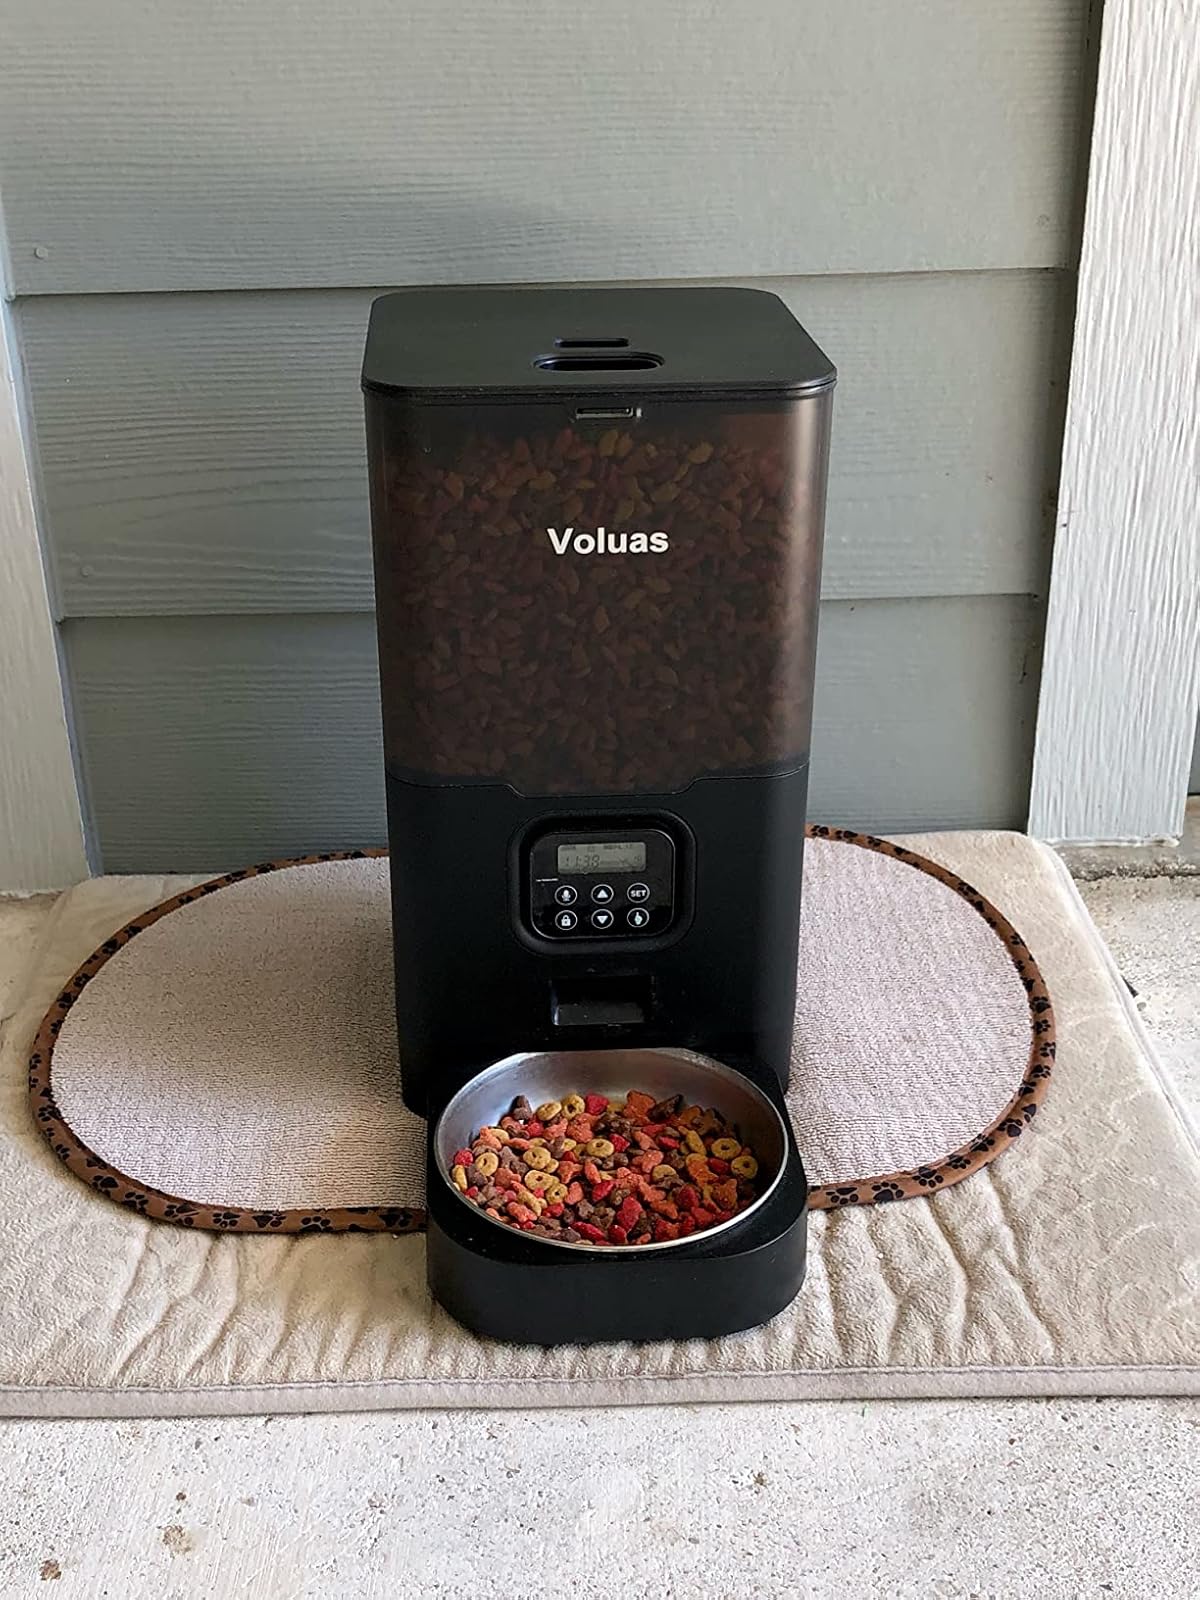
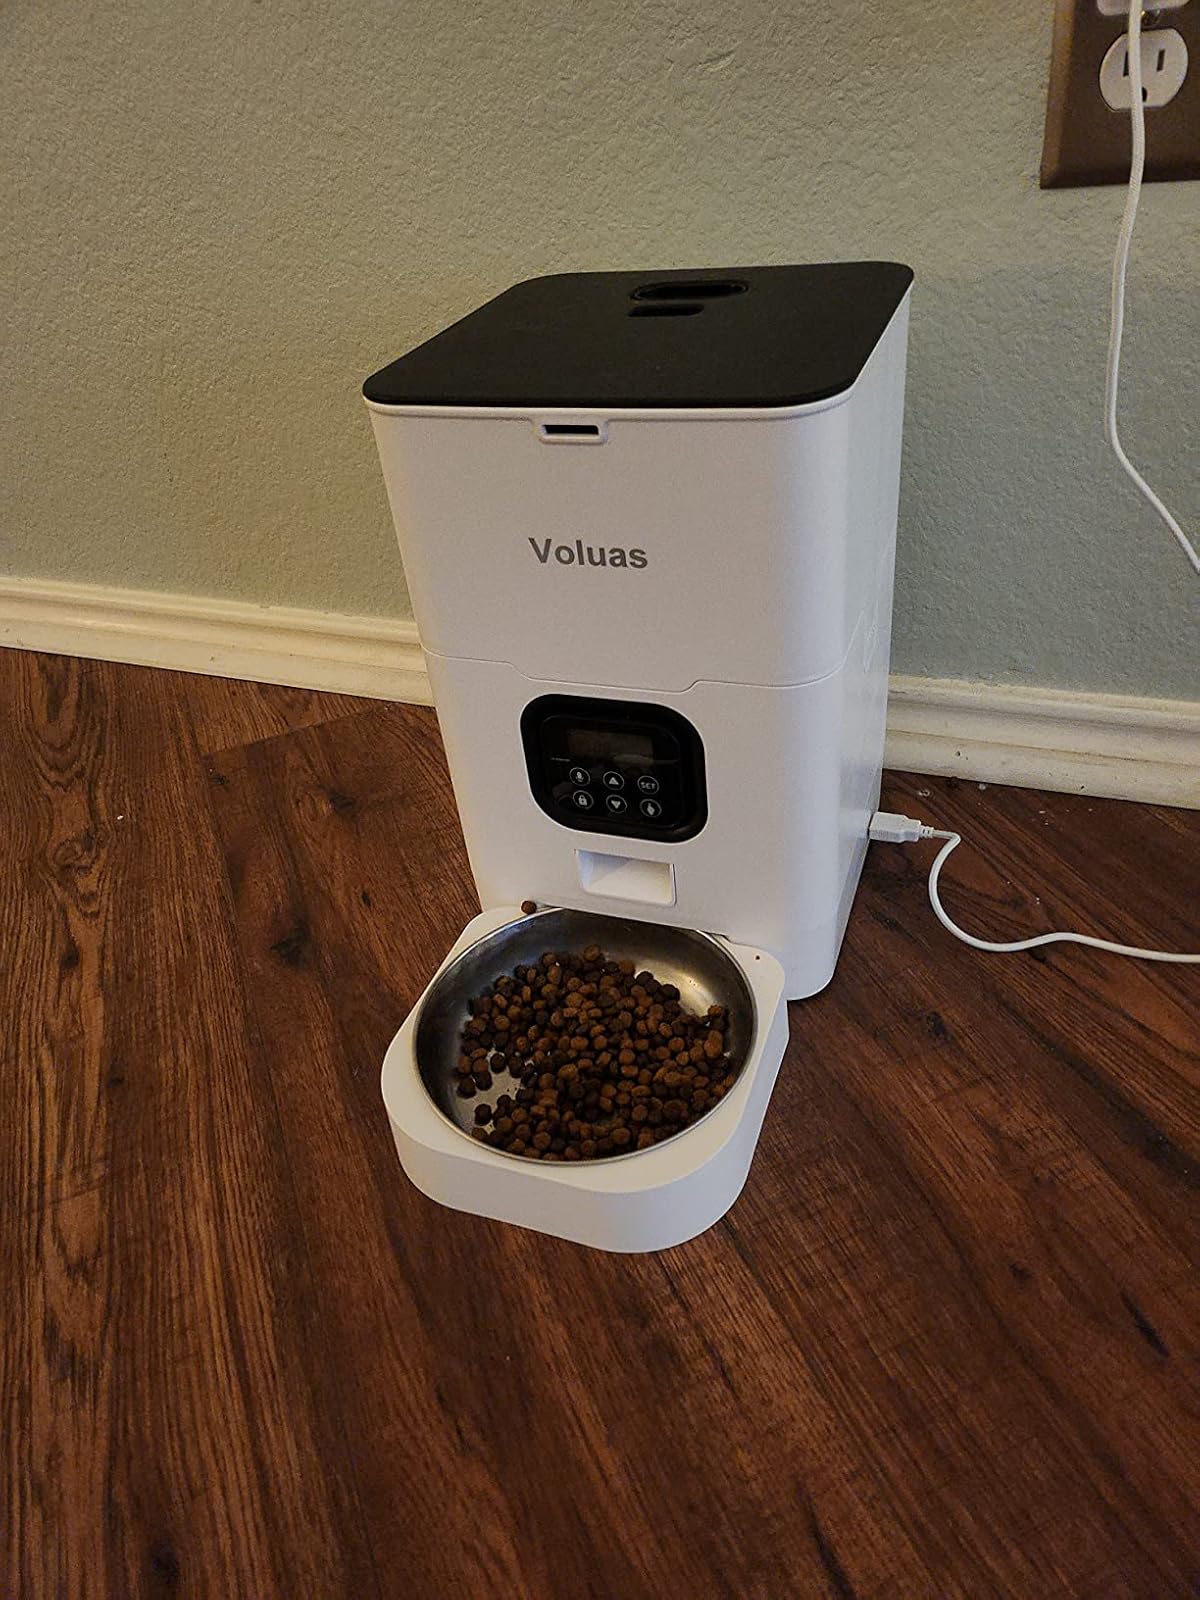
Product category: items_feeder
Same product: no